Cortes Bank

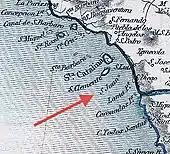
1851 map by John Tallis showing Cortes Bank as San Juan Island.

US Navy Lt. James Alden and Captain Jonathan "Mad Jack" Percival reported the seamount on January 5, 1846. At that time, the frigate "USS Constitution" was passing well off the California Coast from Monterey to see duty in the Mexican American War. The logbook of the "Constitution" from this day puts the ship in the vicinity of the bank and reads: "At 4-20 (p.m.) discovered breakers bearing N.E. about 10 miles distant." As late as 1851 rock in the same vicinity was still charted as San Juan Island (see the Tallis map).